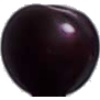
Label: cherry_wax_black